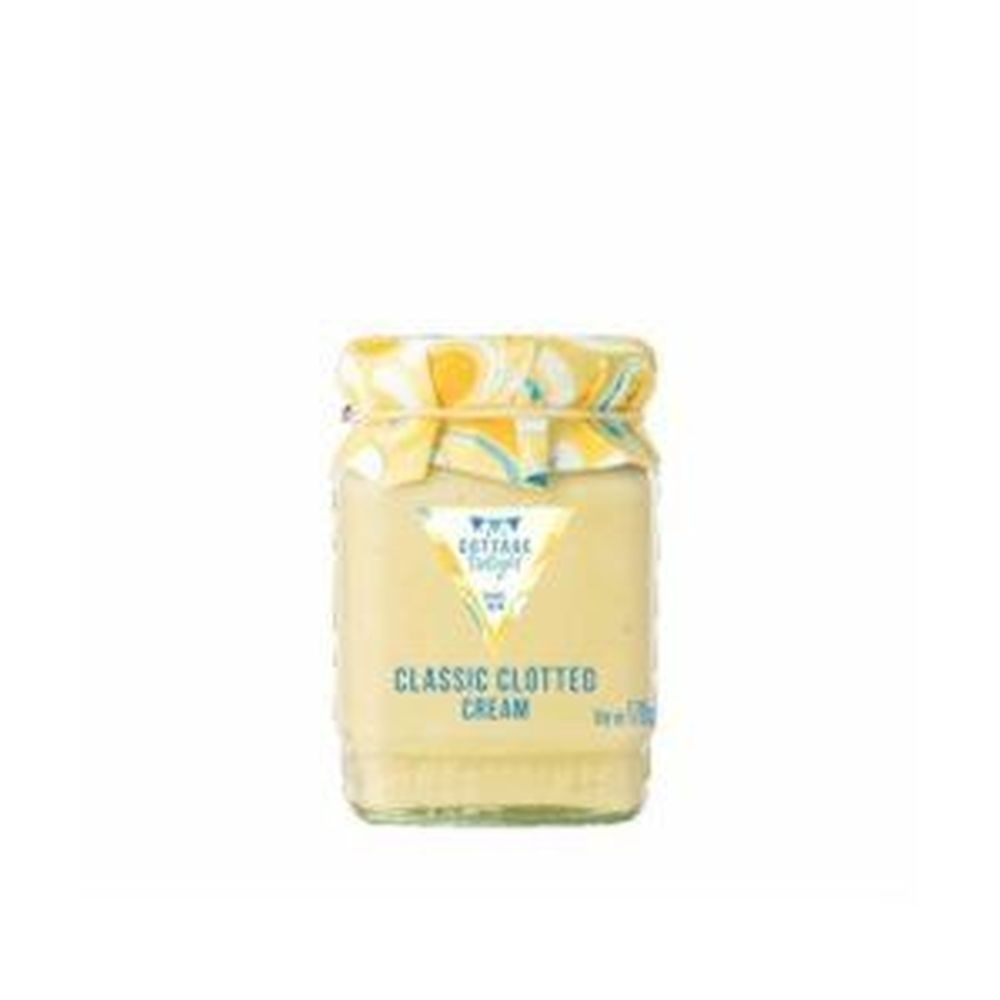
Cottage Delight 85g Classic Clotted Cream
Our creamy British classic is created in small batches for an authentically smooth texture and taste. Suitable for Vegetarians Gluten Free
Brand: Cottage Delight
Category: Food, Beverages & Tobacco > Food Items > Dairy Products > Cream > Fresh Cream